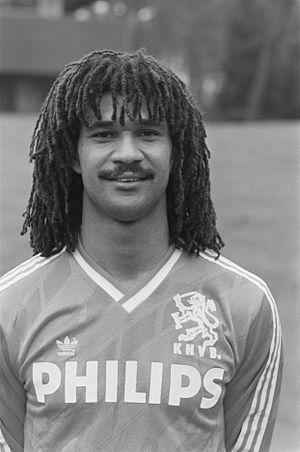
Le ballon d'or 1987 est un prix donné au meilleur joueur européen de football de l'année 1987. Il est attribué au Néerlandais Ruud Gullit qui évolue à l'AC Milan et devient ainsi le deuxième joueur des Pays-Bas à recevoir le Ballon d'or après Johan Cruyff.
Ruud Gullit, né Rudi Dil, le 1ᵉʳ septembre 1962 à Amsterdam aux Pays-Bas, est un footballeur international néerlandais devenu ensuite entraîneur. Il évoluait au poste de milieu de terrain offensif. Sa carrière est marquée par l'obtention du ballon d'or 1987 et deux coupes d'Europe avec le Milan AC. Surnommé « la Tulipe Noire » en raison de sa couleur de peau, Ruud Gullit forme avec ses coéquipiers au Milan AC et en sélection nationale Marco van Basten et Frank Rijkaard, un trio qui, en 1988, offre à l'équipe des Pays-Bas son tout premier titre en remportant l'Euro en Allemagne de l'Ouest.